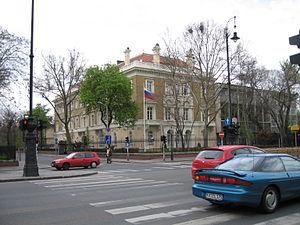
Les représentations diplomatiques de la Russie sont l'ensemble des ambassades et consulats russes établis à l'extérieur du territoire de la Fédération, dépendant du Ministère des Affaires étrangères. La Russie dispose d'un des réseaux d'ambassade parmi les plus étendus au monde, couvrant la quasi-totalité des États reconnus.